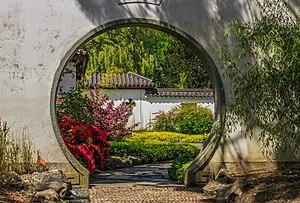
Passage dans le mur au «